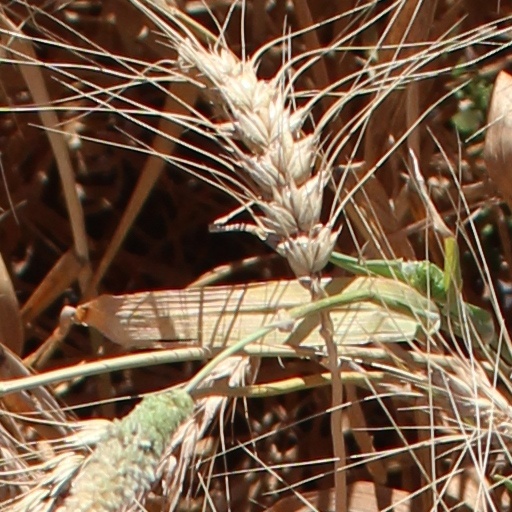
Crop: wheat